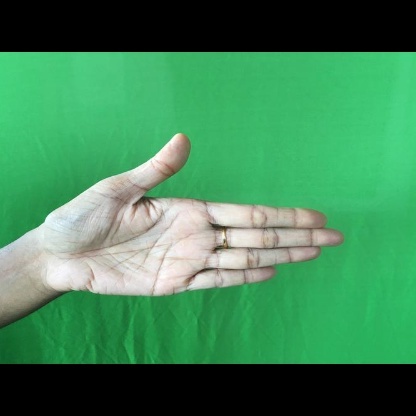
Mudra: Ardhachandran